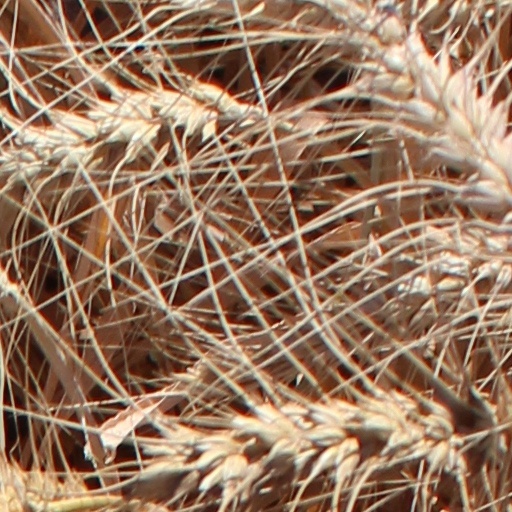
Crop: wheat